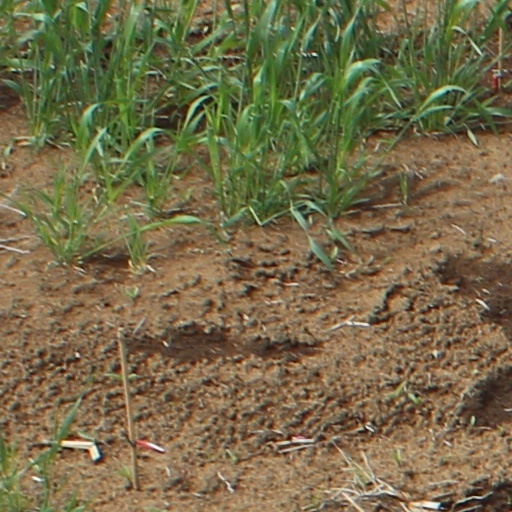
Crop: wheat